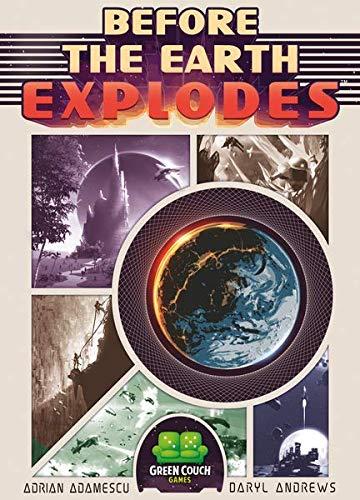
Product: Before The Earth Explodes
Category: Toys & Games | Games & Accessories
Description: In Before The Earth Explodes, two players face off with the use of simultaneous action selection, clever tactics, and intuition to be the first player to advance to the top of the technology track, colonize seven new planets, destroy the opposing faction, or meet one of the ship victory conditions.
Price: $19.58
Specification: ProductDimensions:5.5x4x1inches|ItemWeight:5.6ounces|ShippingWeight:5.6ounces(Viewshippingratesandpolicies)|ASIN:B0792LNQNS|Itemmodelnumber:GCG009|Manufacturerrecommendedage:12yearsandup